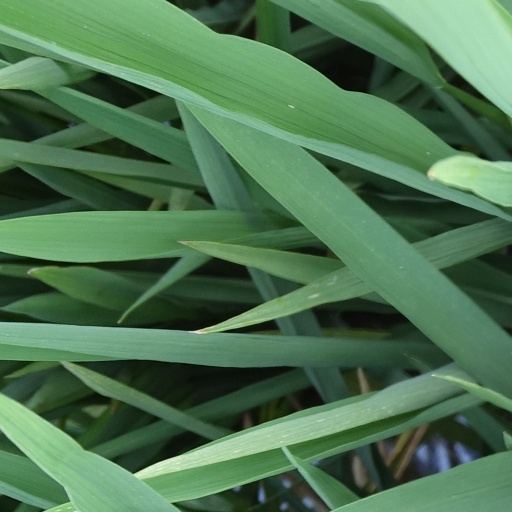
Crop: rice